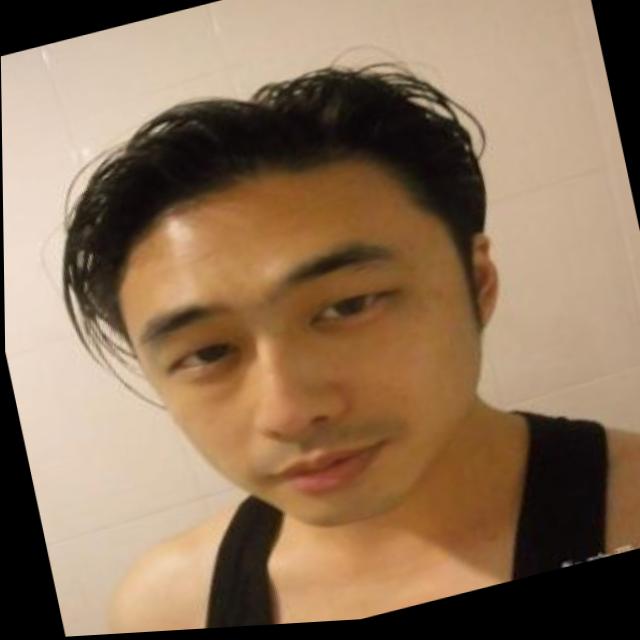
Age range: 21-44